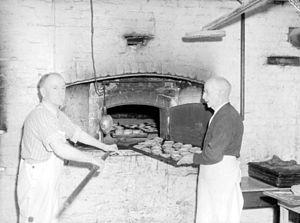
James P. Lloyd et Monsieur Neville mettent dans le four de pierres des plaques remplies de gâteaux. La boulangerie-pâtisserie de Monsieur Lloyd est située au 854, rue Wellington à Verdun.
Une boulangerie est un type de commerce de détail de fabrication et de vente de pain. Elle est tenue par un boulanger et ses apprentis. Cette activité a été l'objet de bien des attentions de la part des gouvernés et gouvernants du fait de son importance dans l'alimentation. Son évolution est souvent significative de l'évolution de la société : urbanisation, impôts, réglementations, recherche scientifique, industrialisation, emprise du marketing, etc.
Le four à pain est un four spécifiquement consacré à la cuisson du pain. Élément caractéristique du patrimoine rural, on trouve cet édifice dans diverses régions du monde : en Afrique, en Amérique du Nord, en Asie, en Europe, au Proche-Orient.